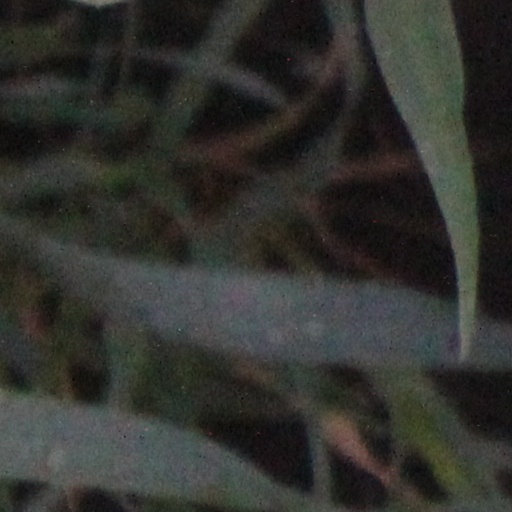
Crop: wheat